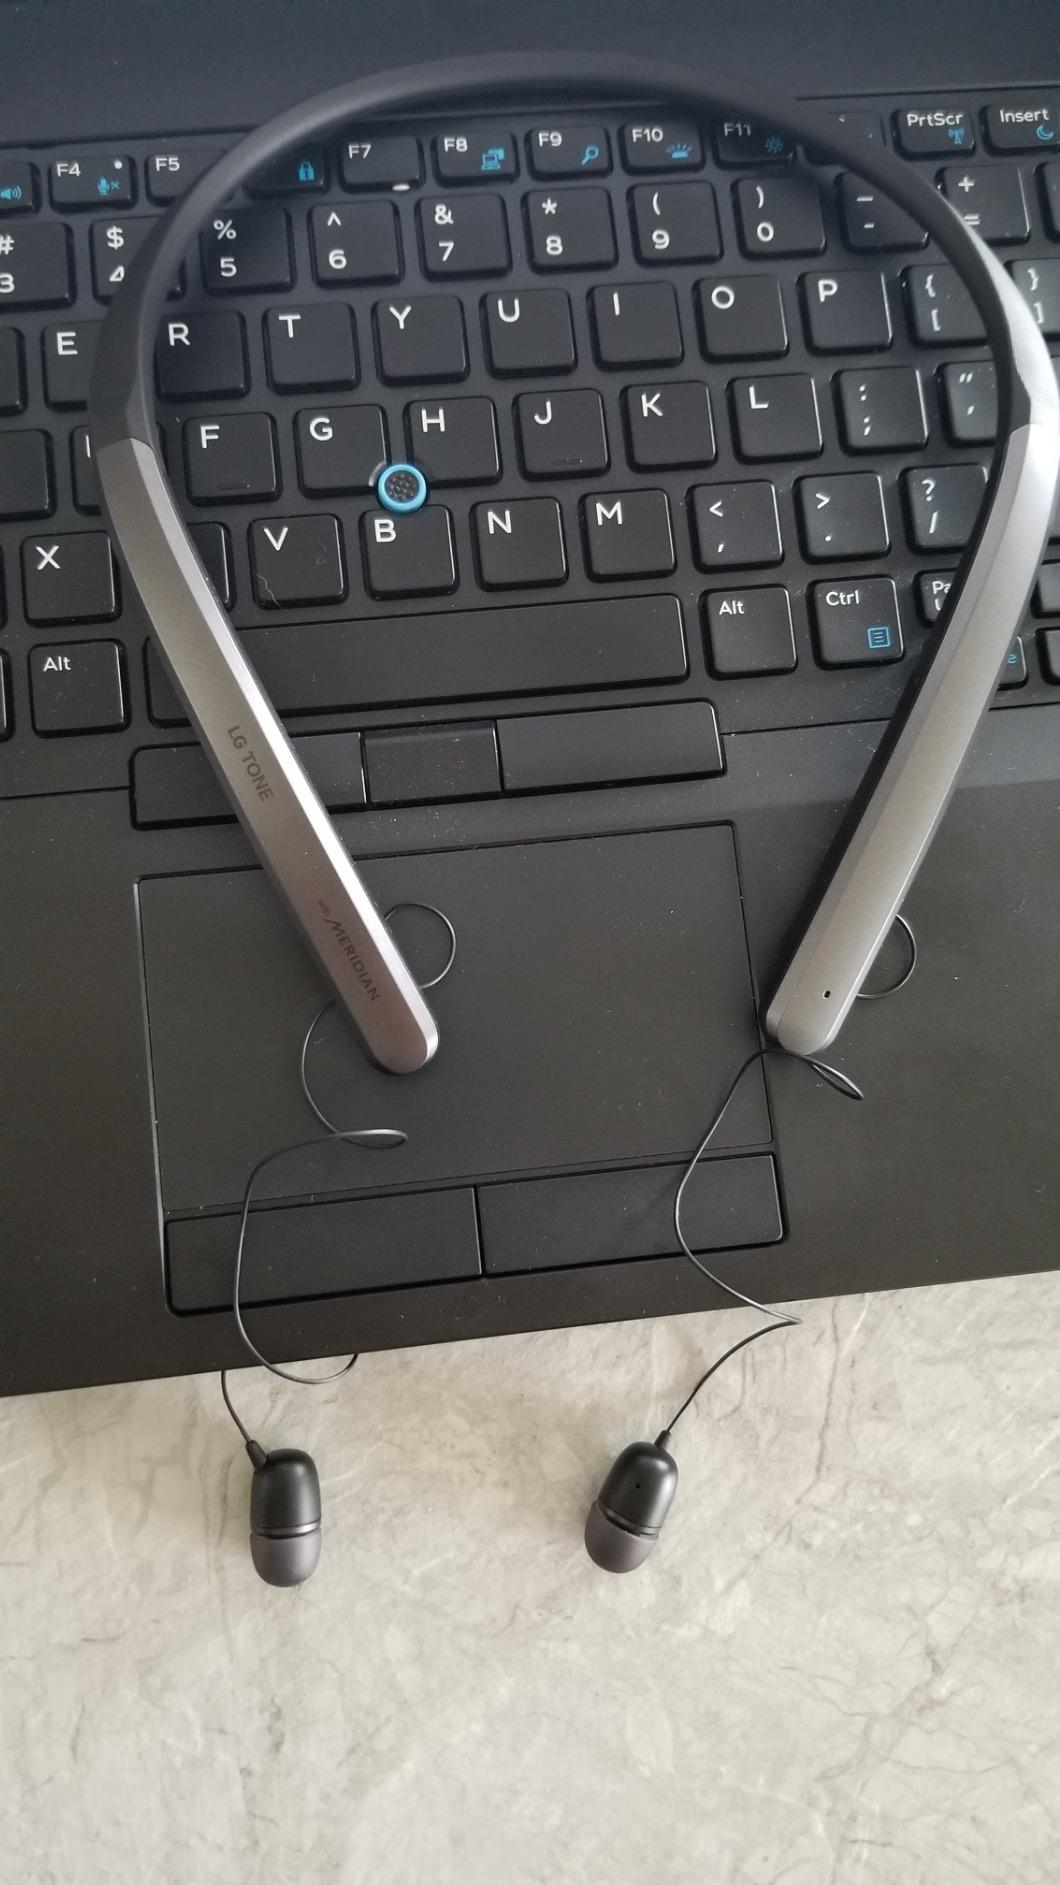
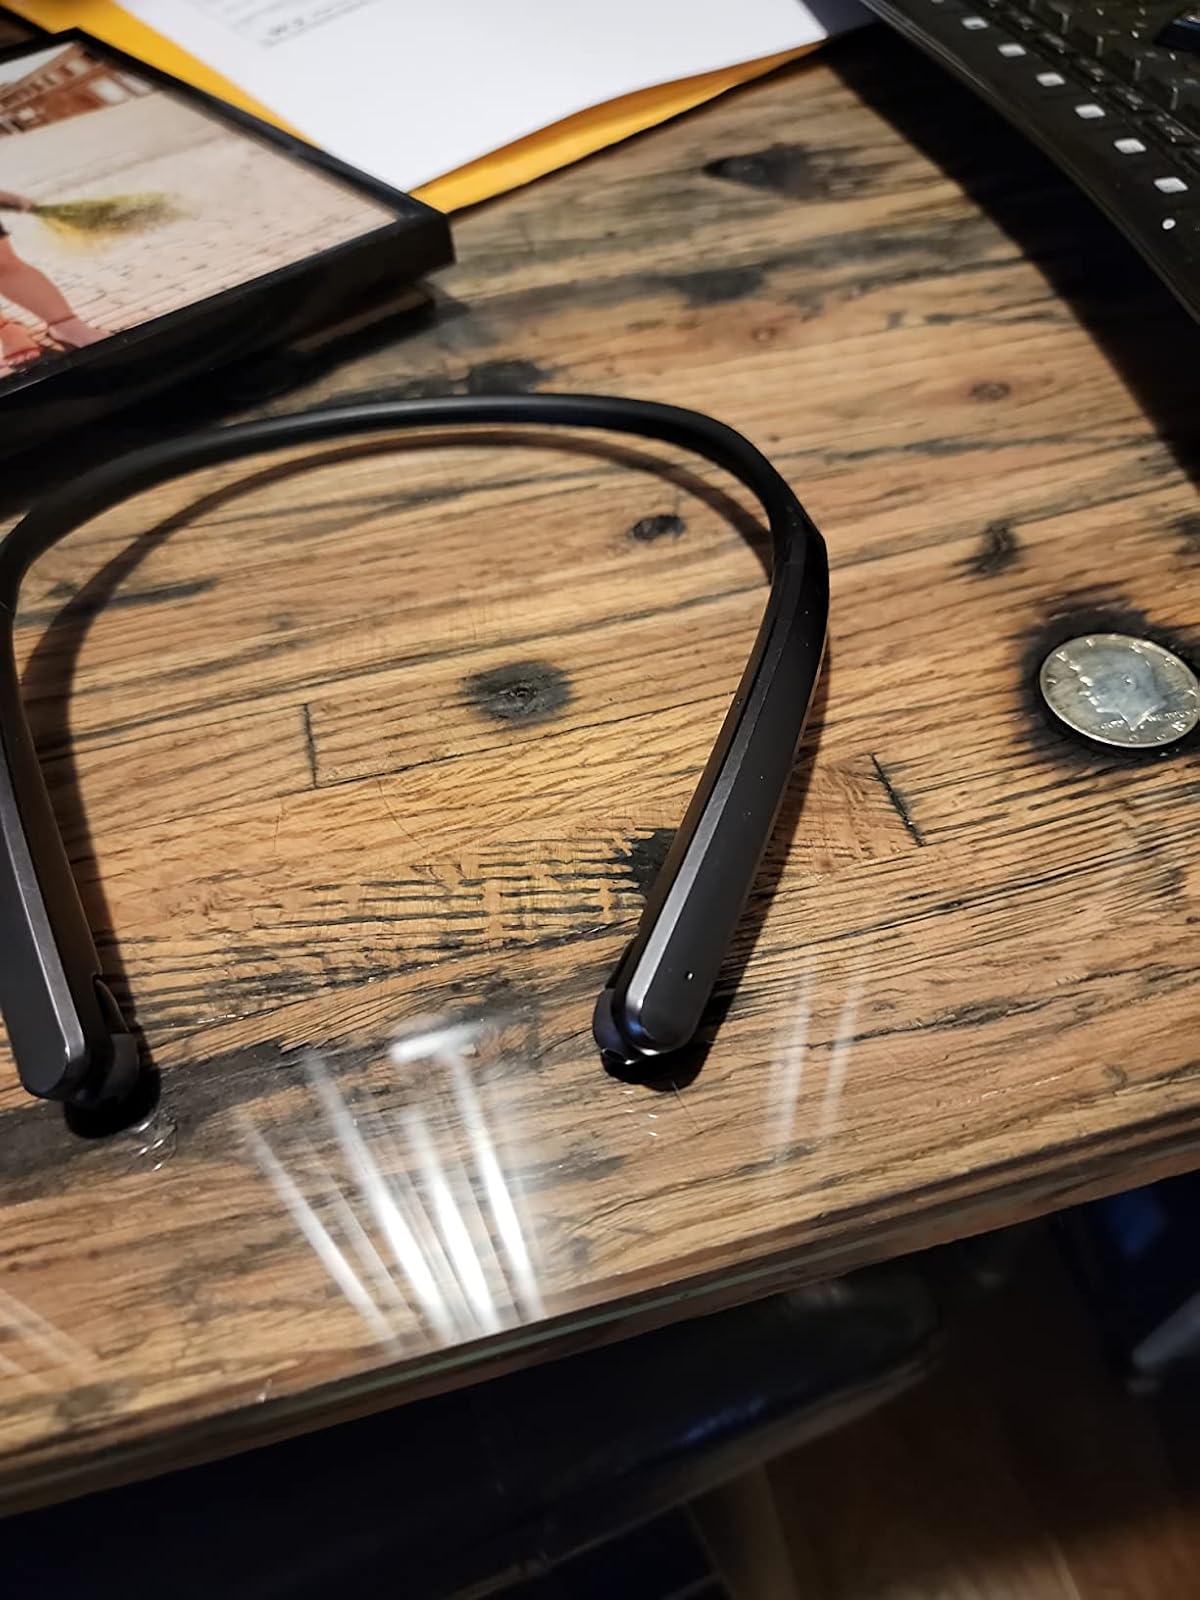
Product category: earbuds
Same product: yes